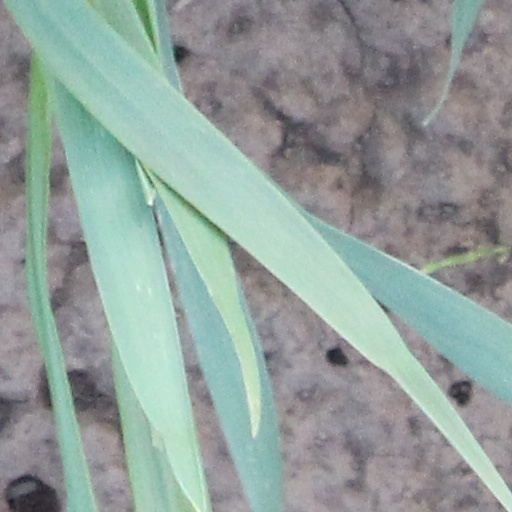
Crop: wheat